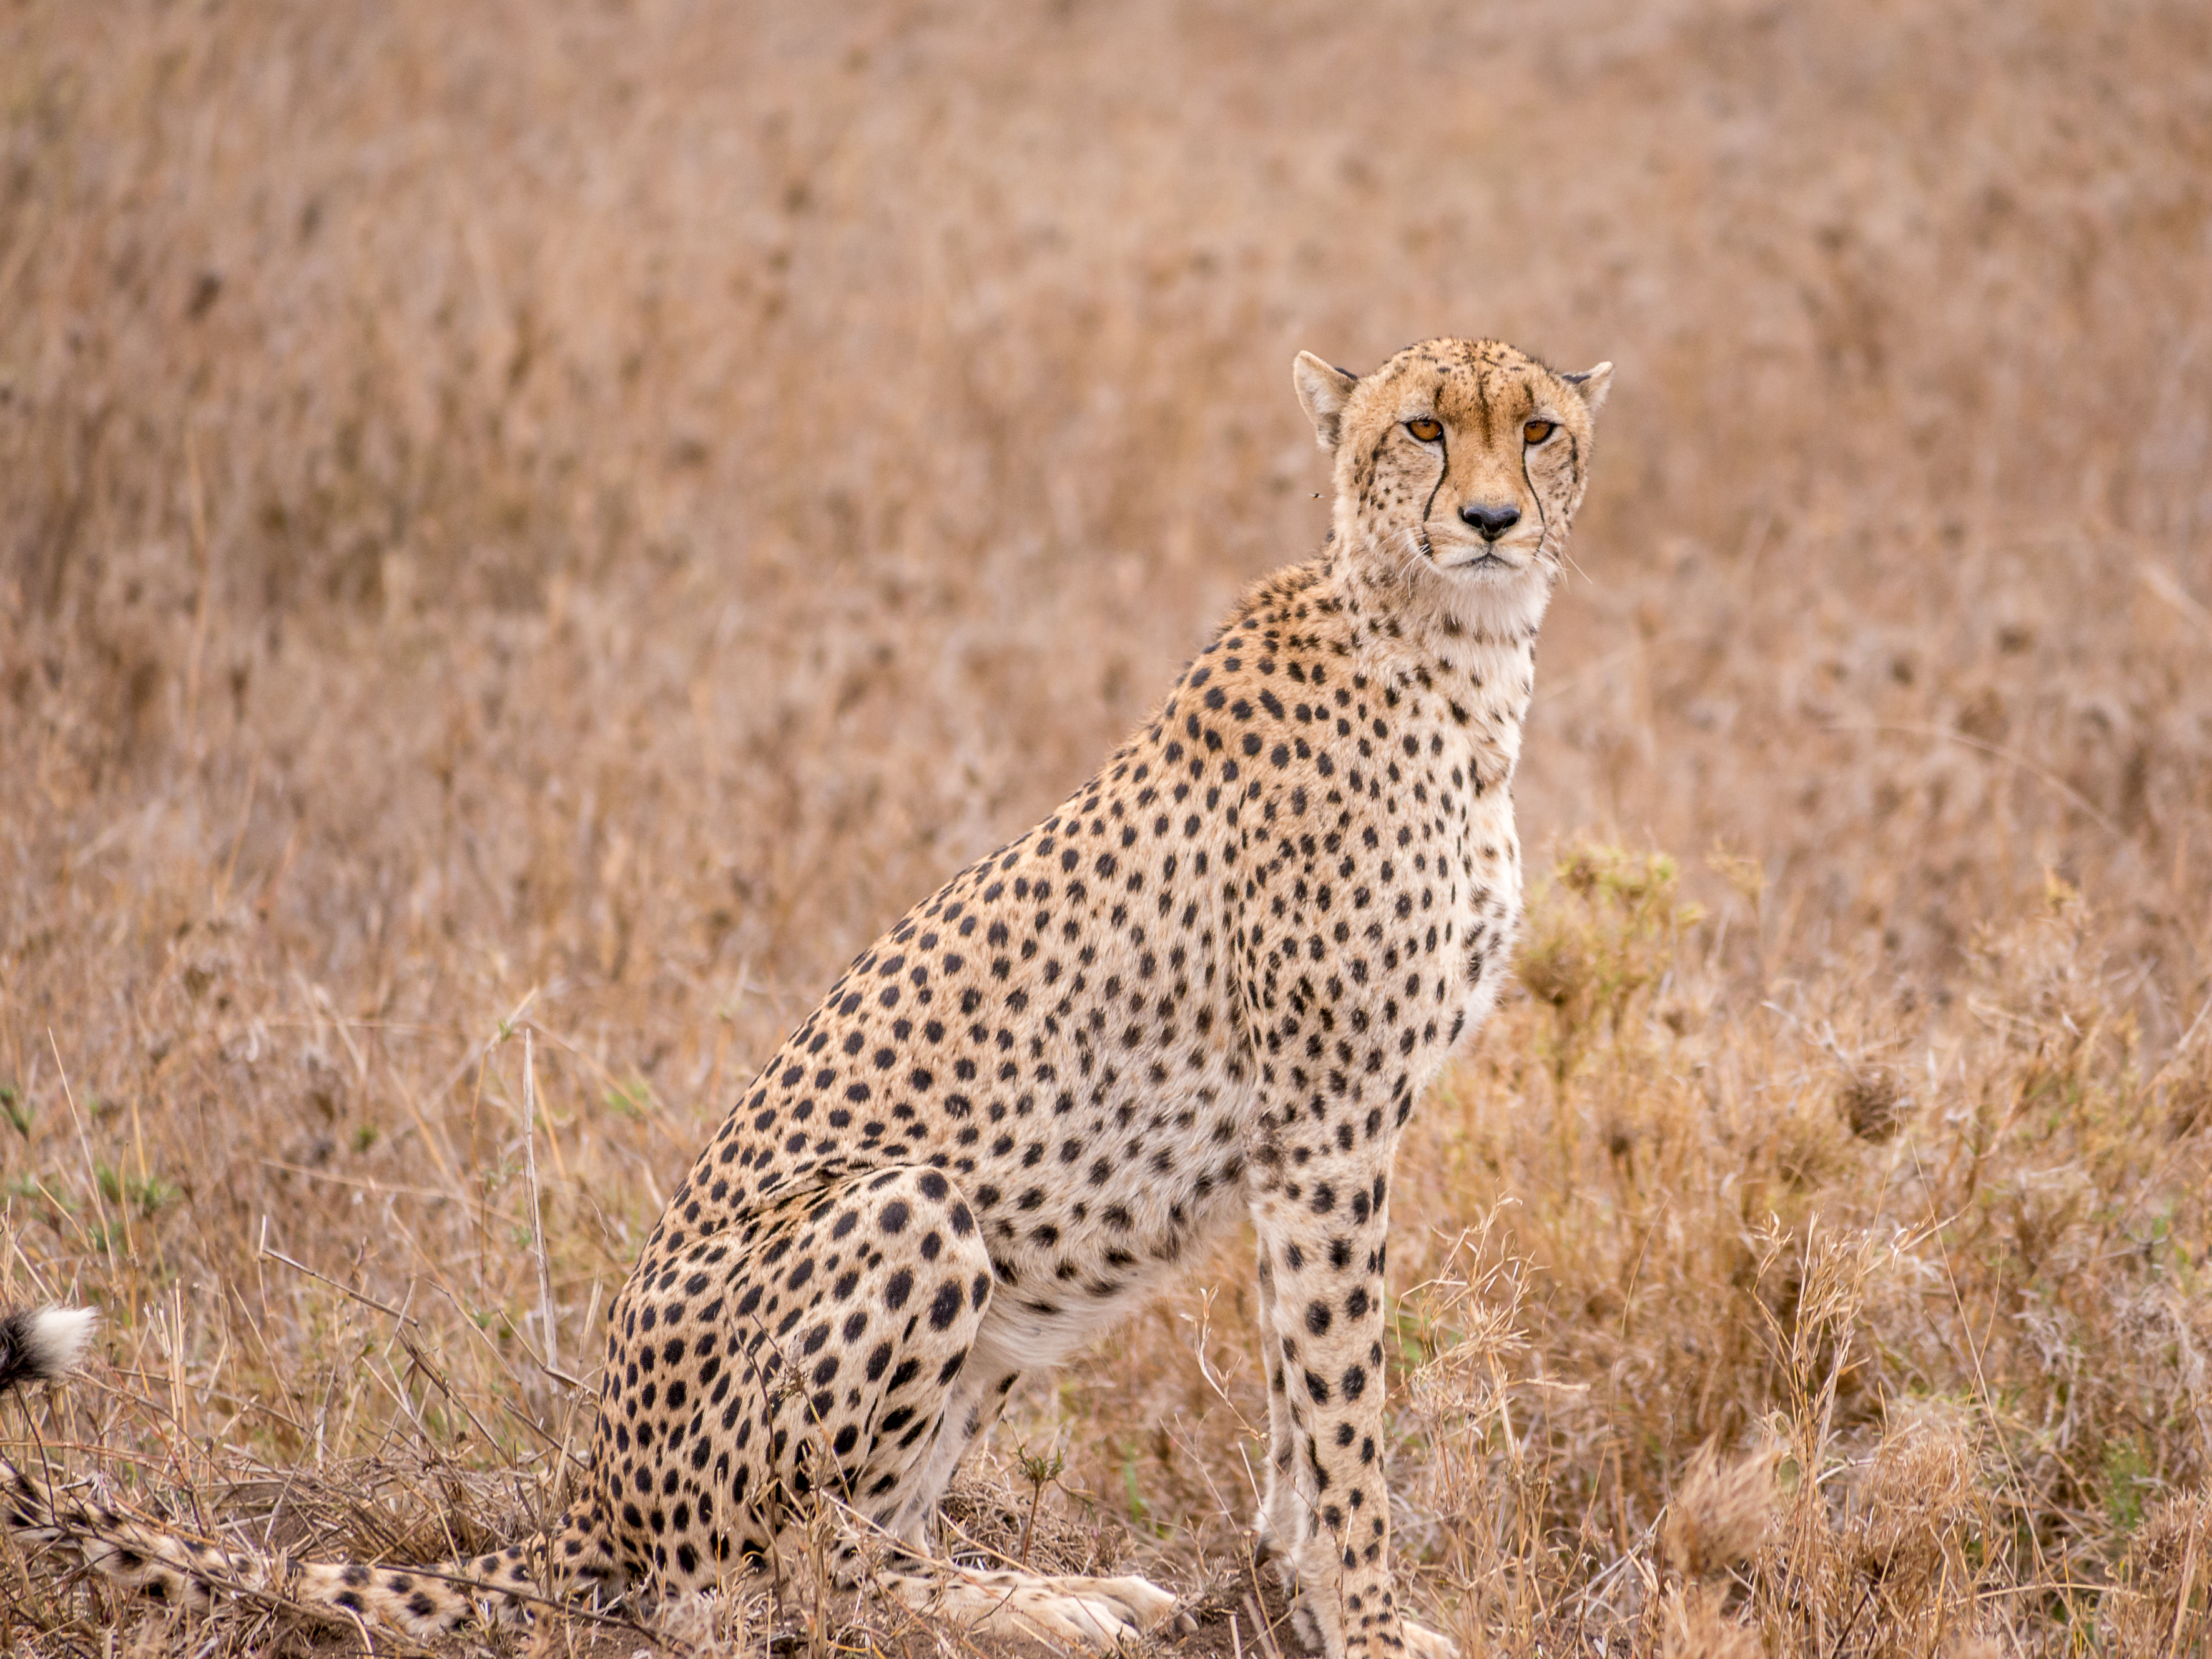
wildlife, mammal, fauna, savanna, leopard, cheetah, whiskers, 2013, grassland, vertebrate, tanzania, safari, panasoniclumix, serengeti, small to medium sized cats, cat like mammal